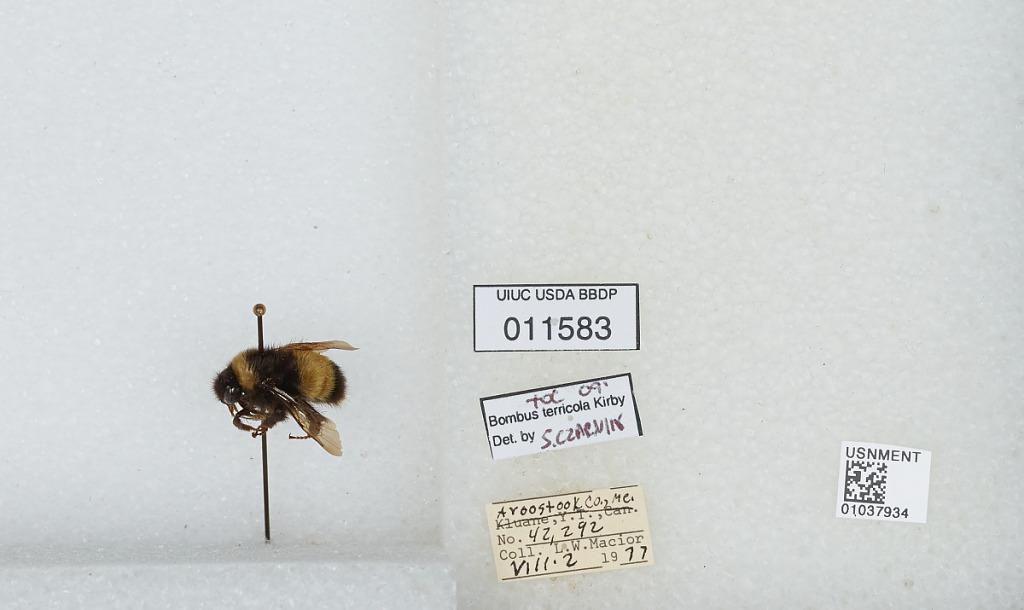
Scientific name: Bombus (Bombus) terricola Kirby
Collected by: L. Macior
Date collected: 1977-8-2
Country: United States
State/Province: Maine
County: Aroostook
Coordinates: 46.65, -68.58
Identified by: Czarnik, S.